Sky position (RA, Dec in degrees): 193.968, 2.305
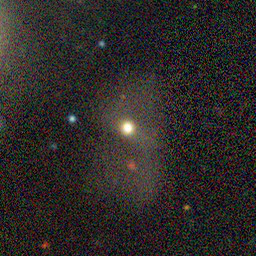
Galaxy morphology: Disturbed Galaxies